The Death of Dick Long

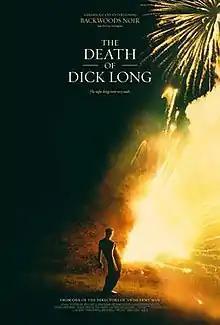
Theatrical release poster

The Death of Dick Long is a 2019 American black comedy-drama film directed and produced by Daniel Scheinert and written by Billy Chew. The film stars Michael Abbott Jr., Virginia Newcomb, Andre Hyland, Sarah Baker, Jess Weixler, Roy Wood Jr., and Sunita Mani.